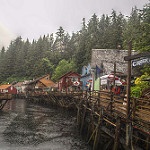
Scene: Outdoor